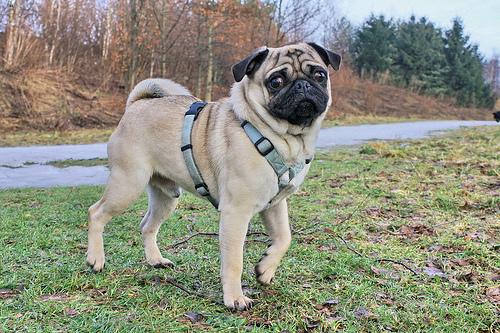
Breed: pug